Women's cinema

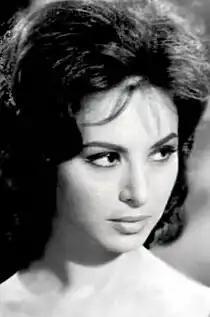
Faten Hamama (1931–2015), Egyptian film legend, inspired women all over the Middle East and Africa.

In the late sixties, when the second wave of feminism started, the New Left was at its height. Both movements strongly opposed the 'dominant cinema', i.e. Hollywood and male European bourgeois auteur cinema. Hollywood was accused of furthering oppression by disseminating sexist, racist and imperialist stereotypes. Women participated in mixed new collectives like Newsreel, but they also formed their own film groups. Early feminist films often focused on personal experiences.